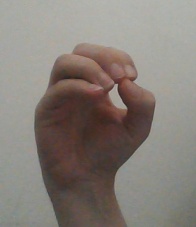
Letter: ha